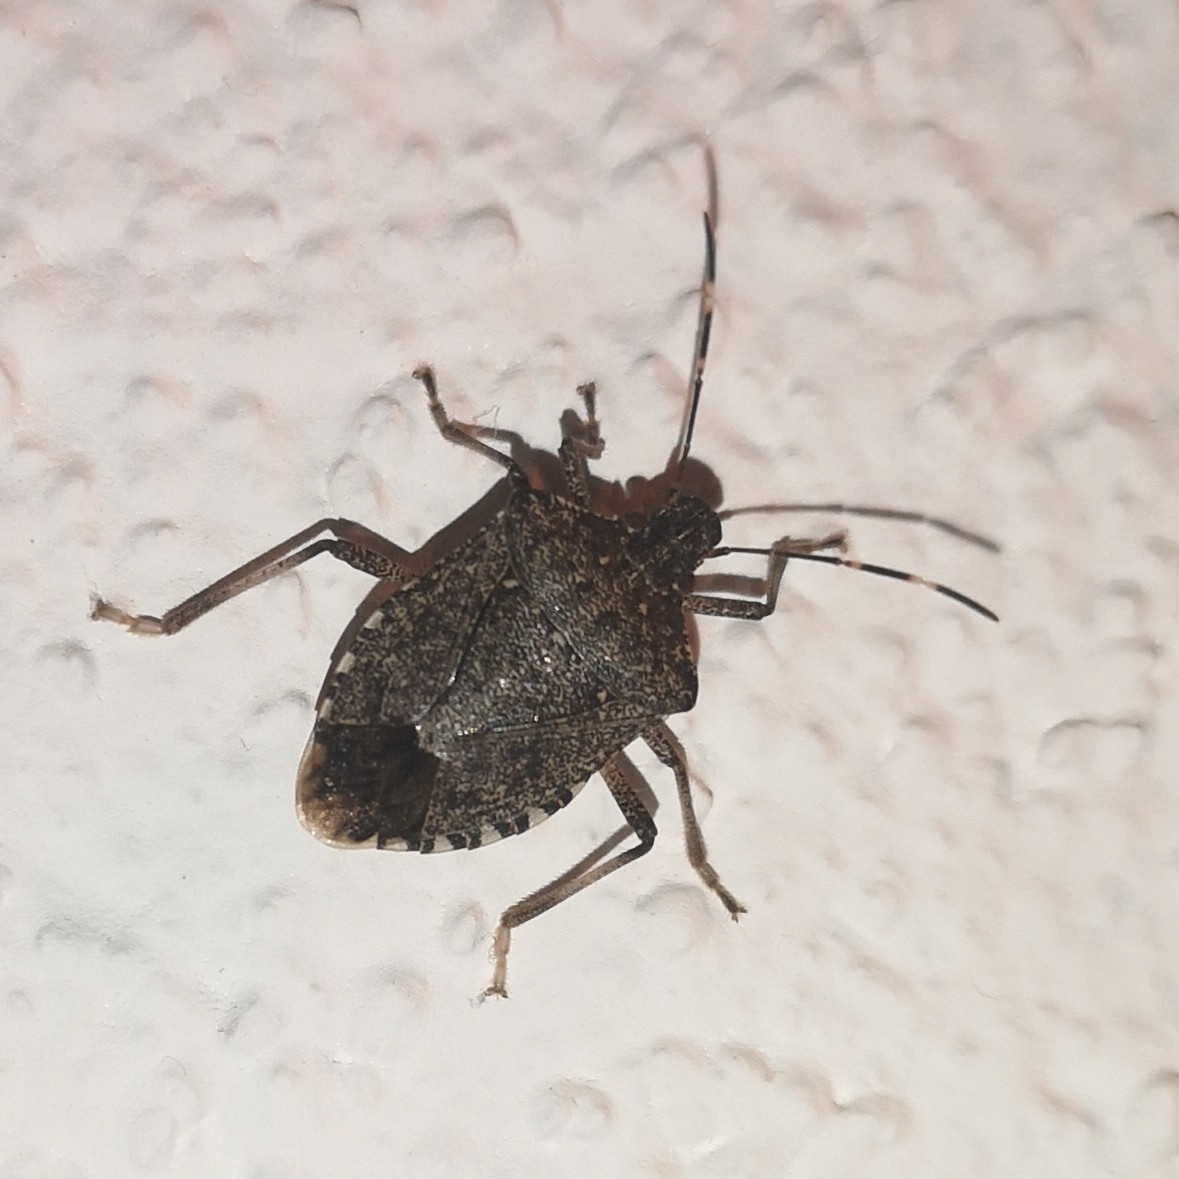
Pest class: stink_bug